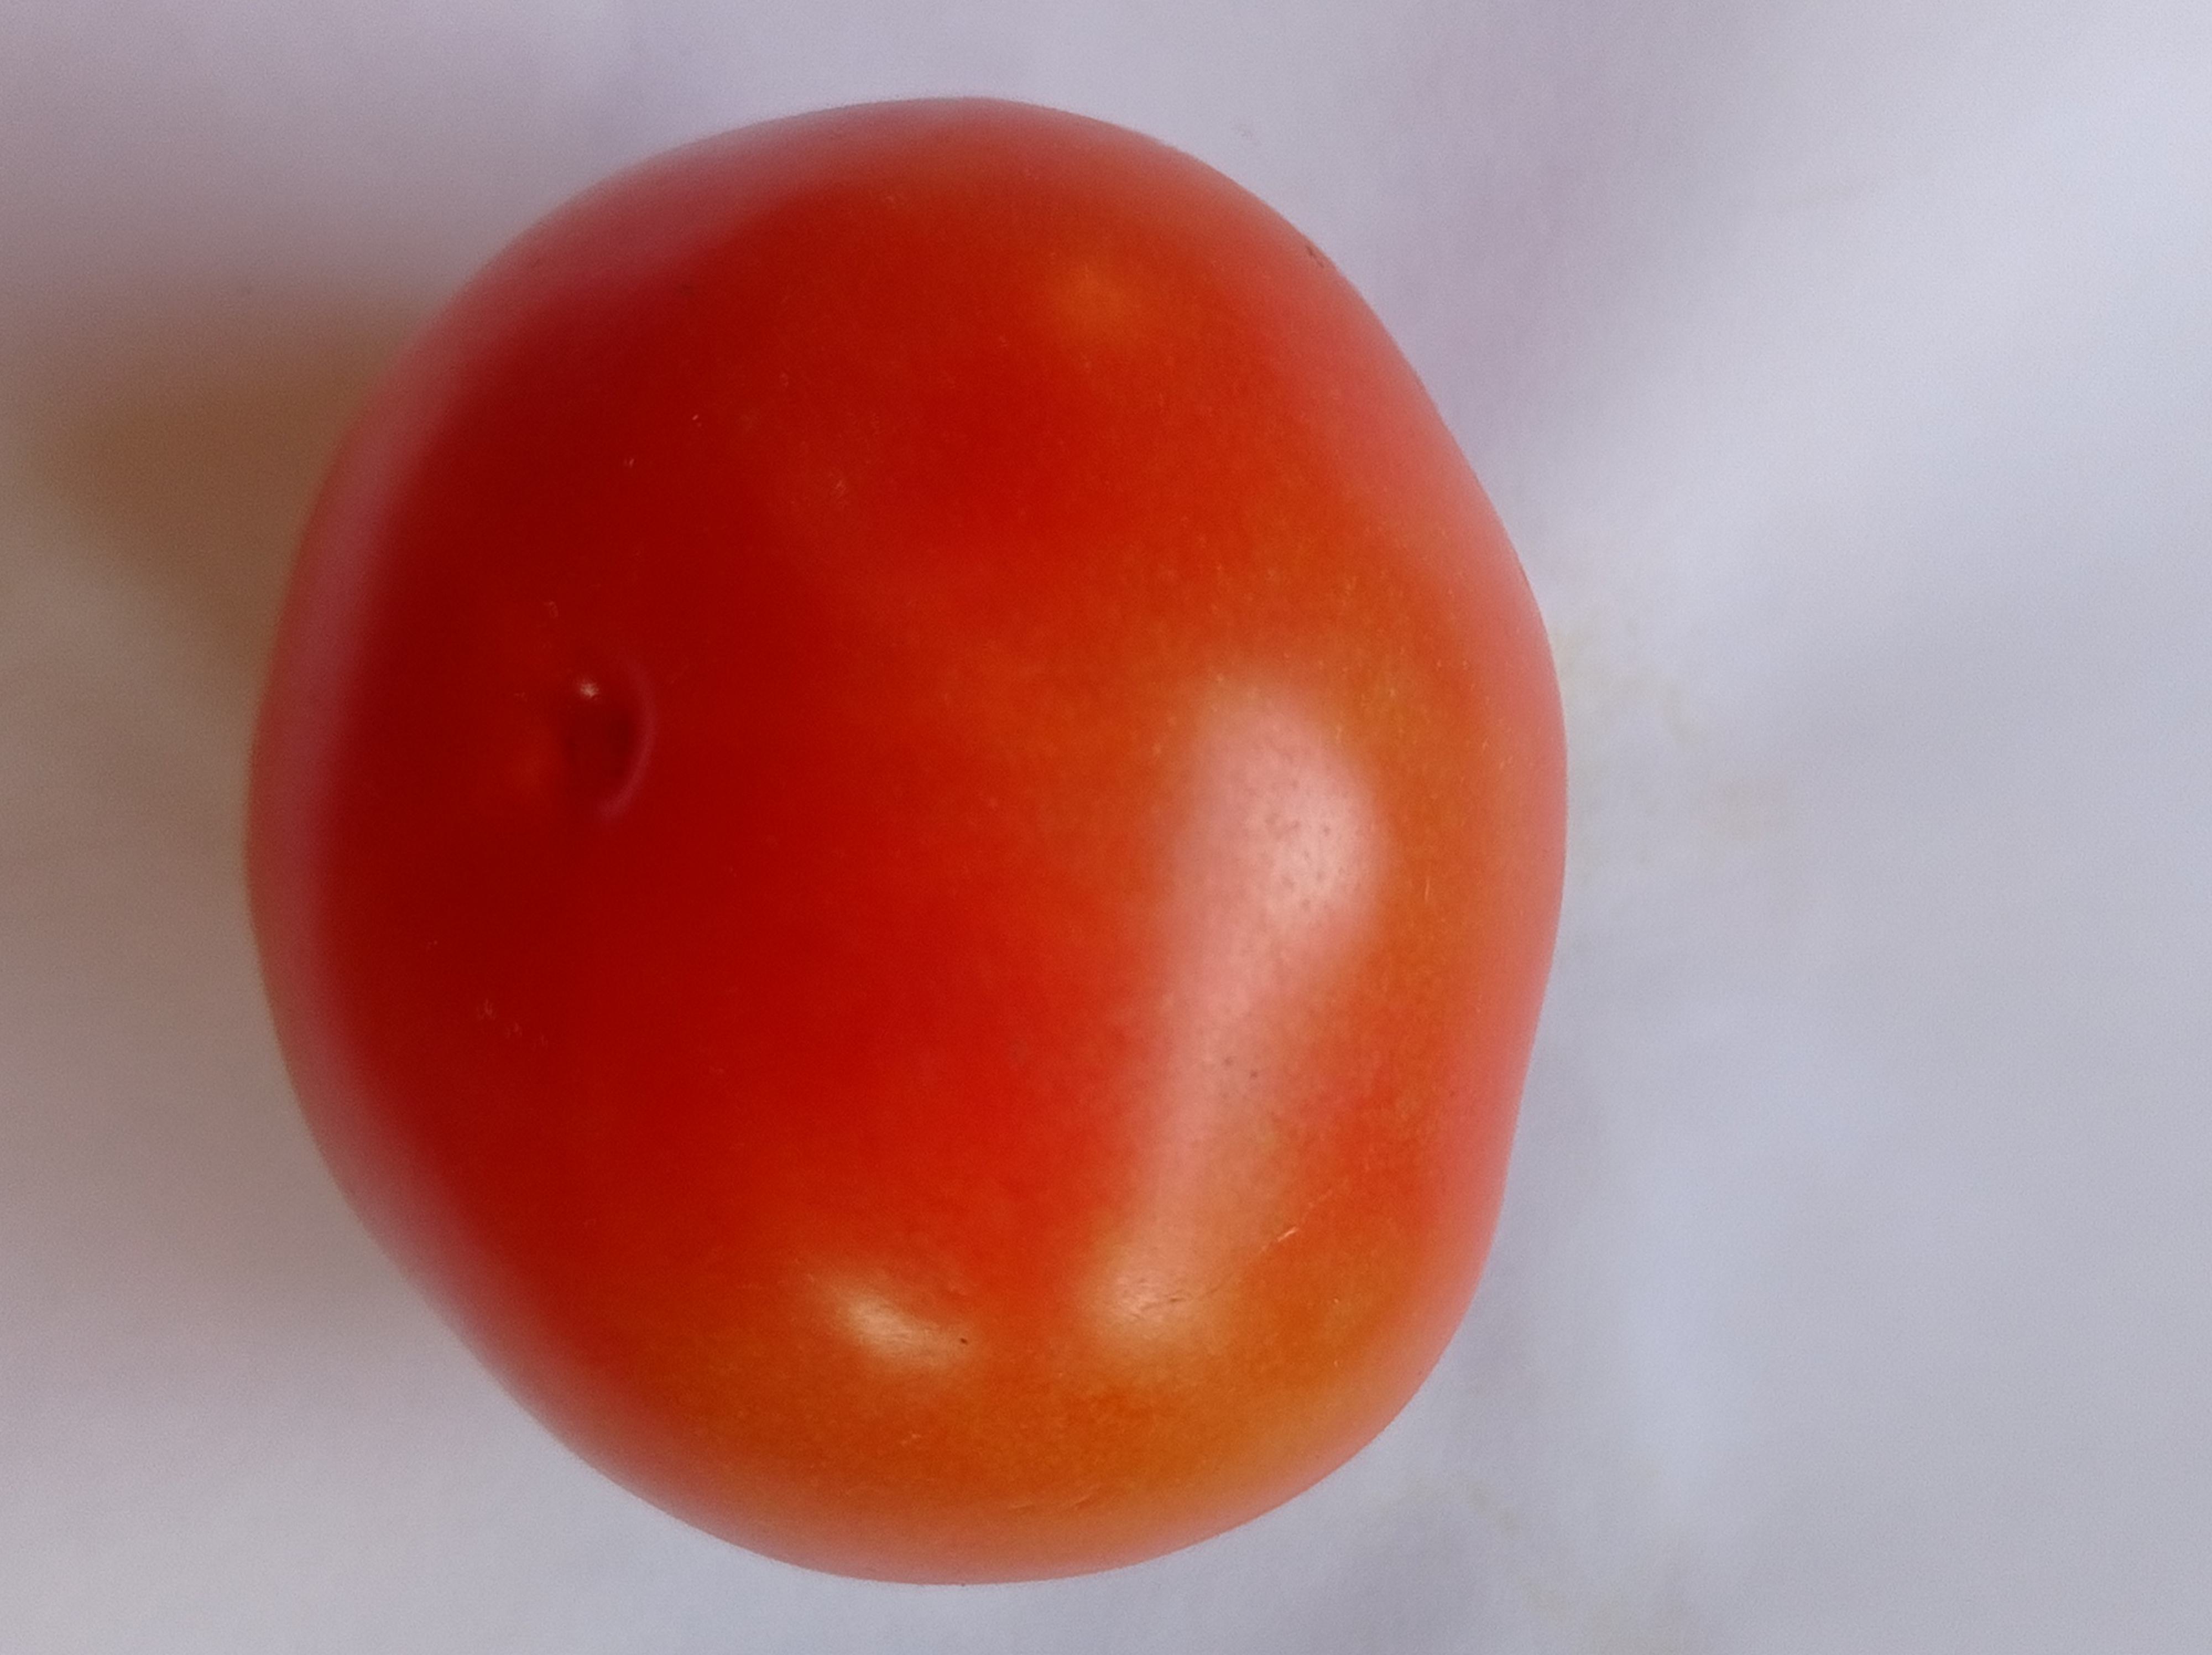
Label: Fresh